Denise Hinrichs

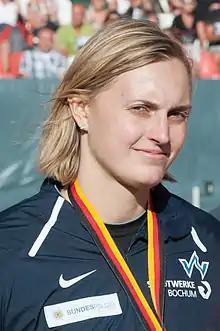
Hinrichs in 2015

Denise Hinrichs (born 7 June 1987 in Rostock, East Germany) is a German shot putter. Her personal best is 19.07 metres, achieved in May 2008 in Halle, Saxony-Anhalt. She competed at the 2008 Summer Olympics.